Ringnes

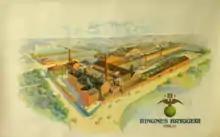
Ringnes Brewery Headquarters Oslo

Ringnes is the largest brewer in Norway. Ringnes is part of the Carlsberg Group.